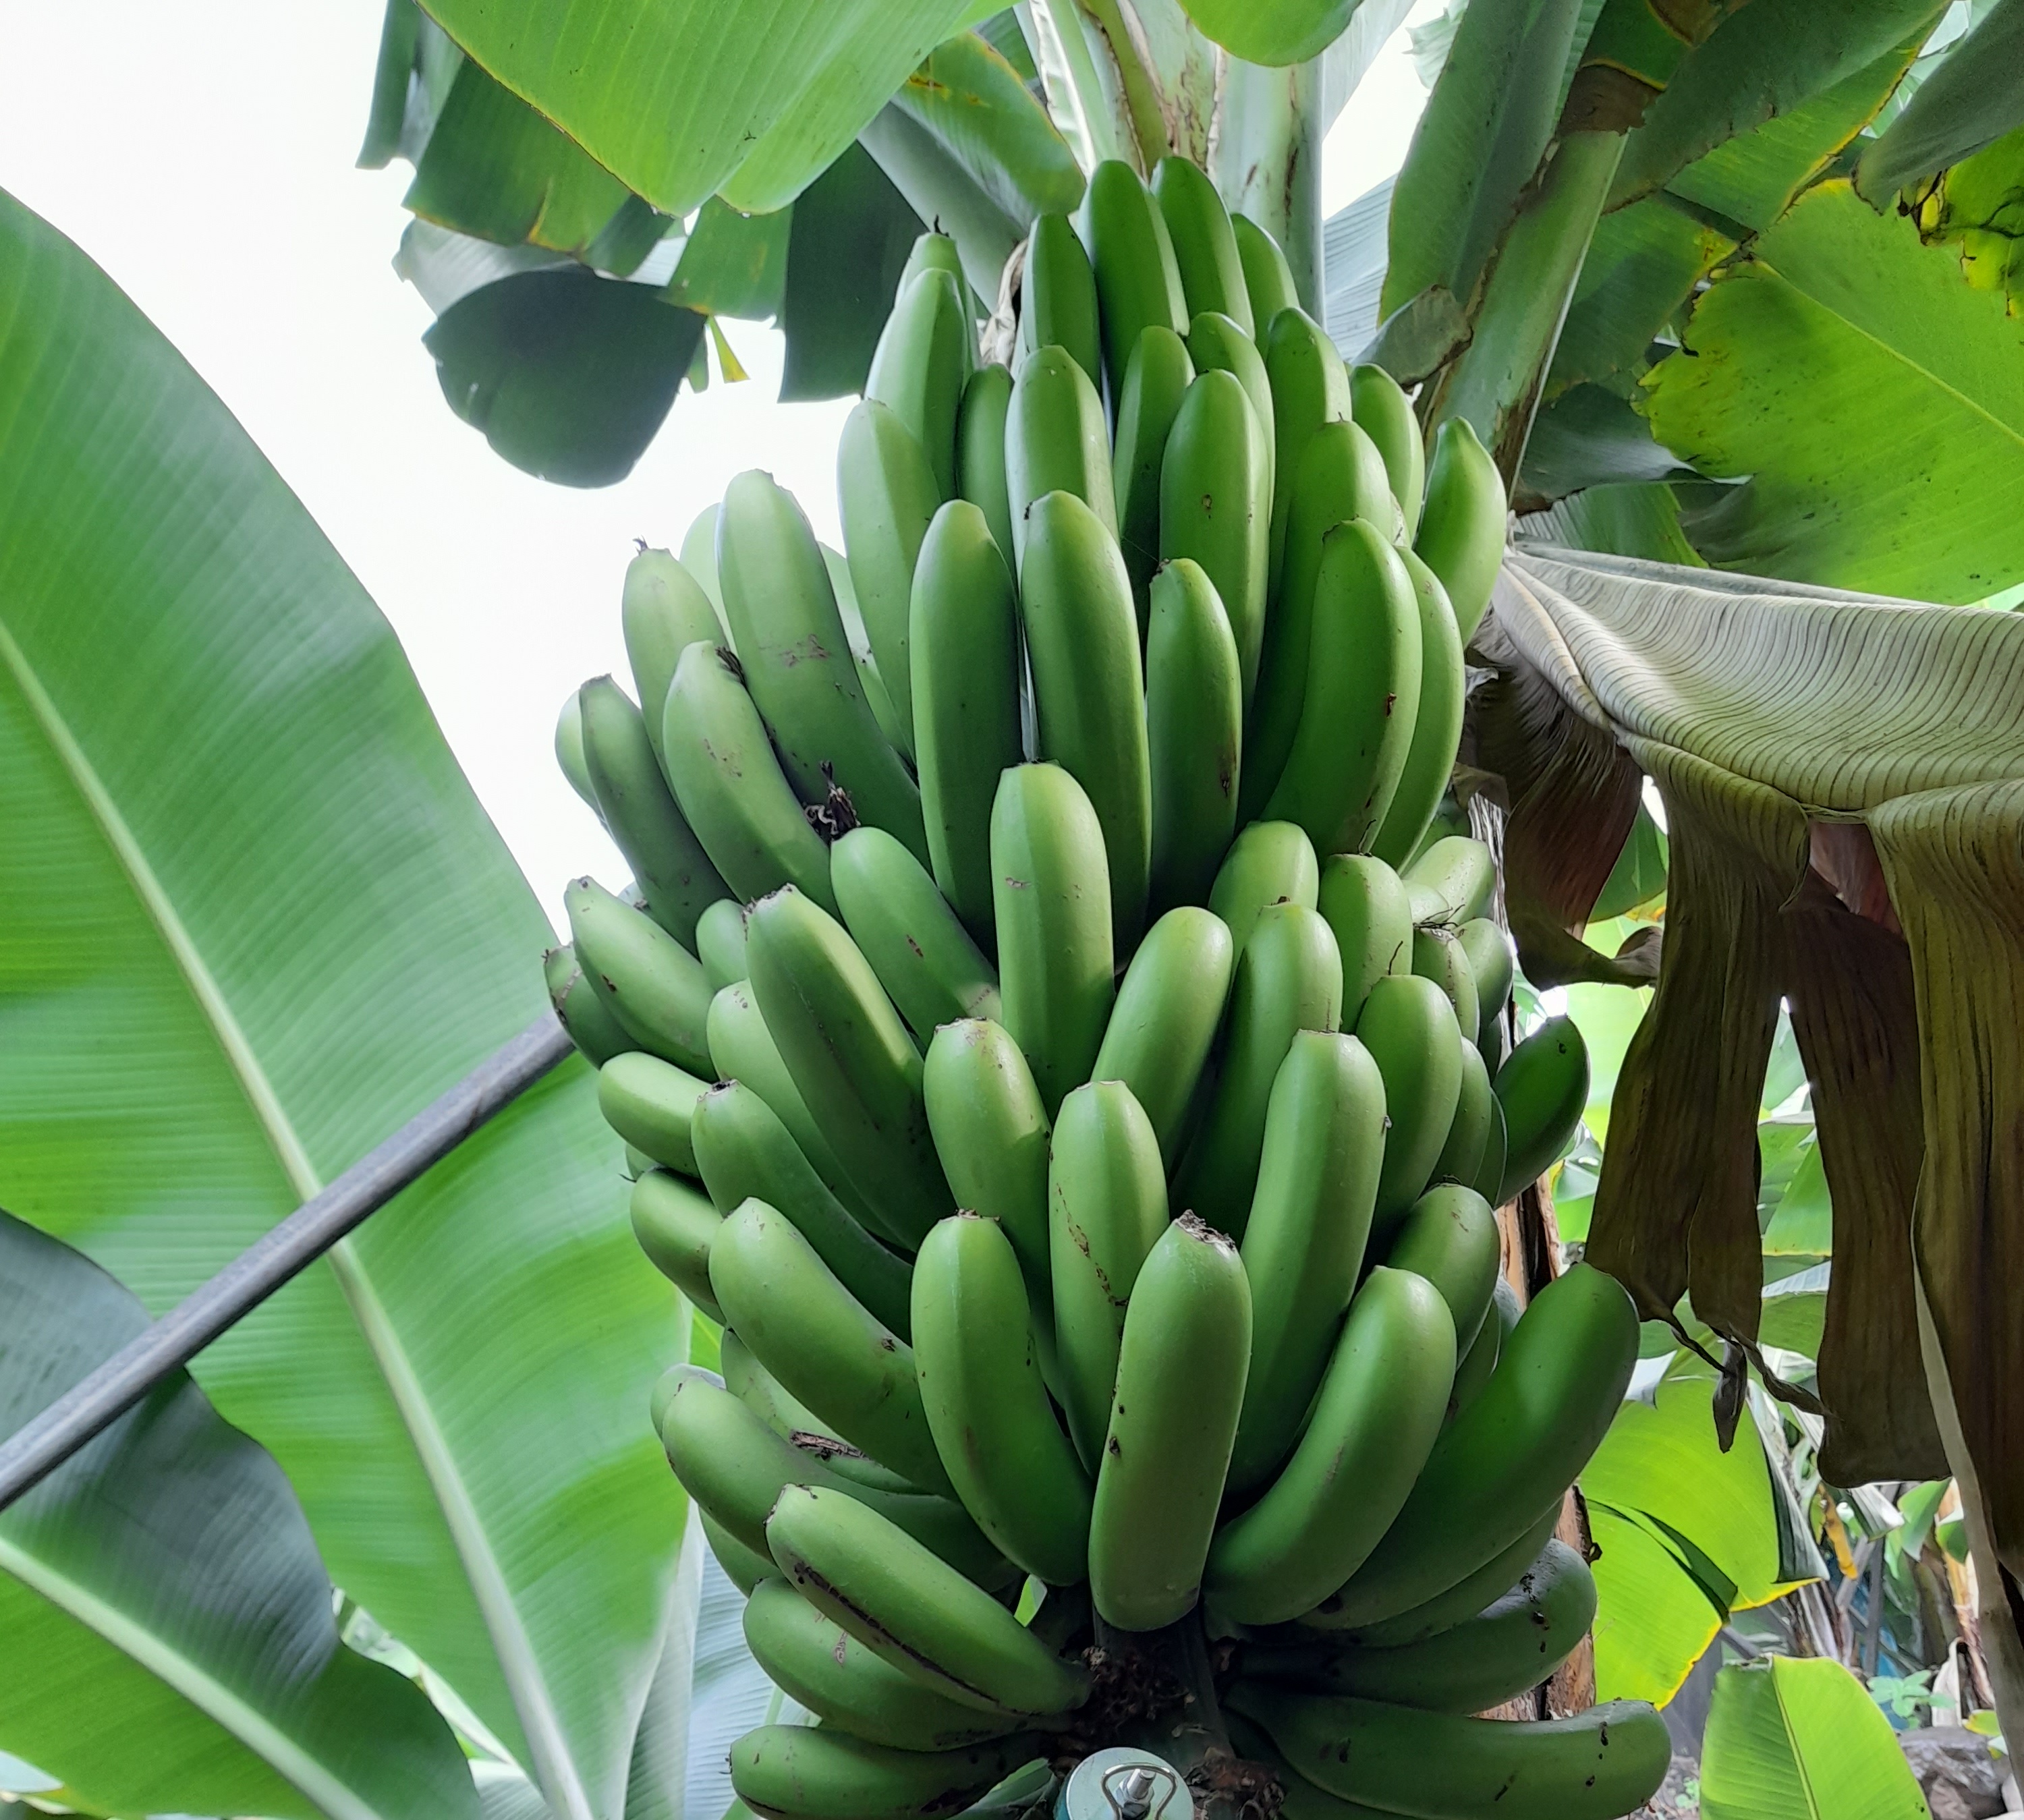
Label: Cut